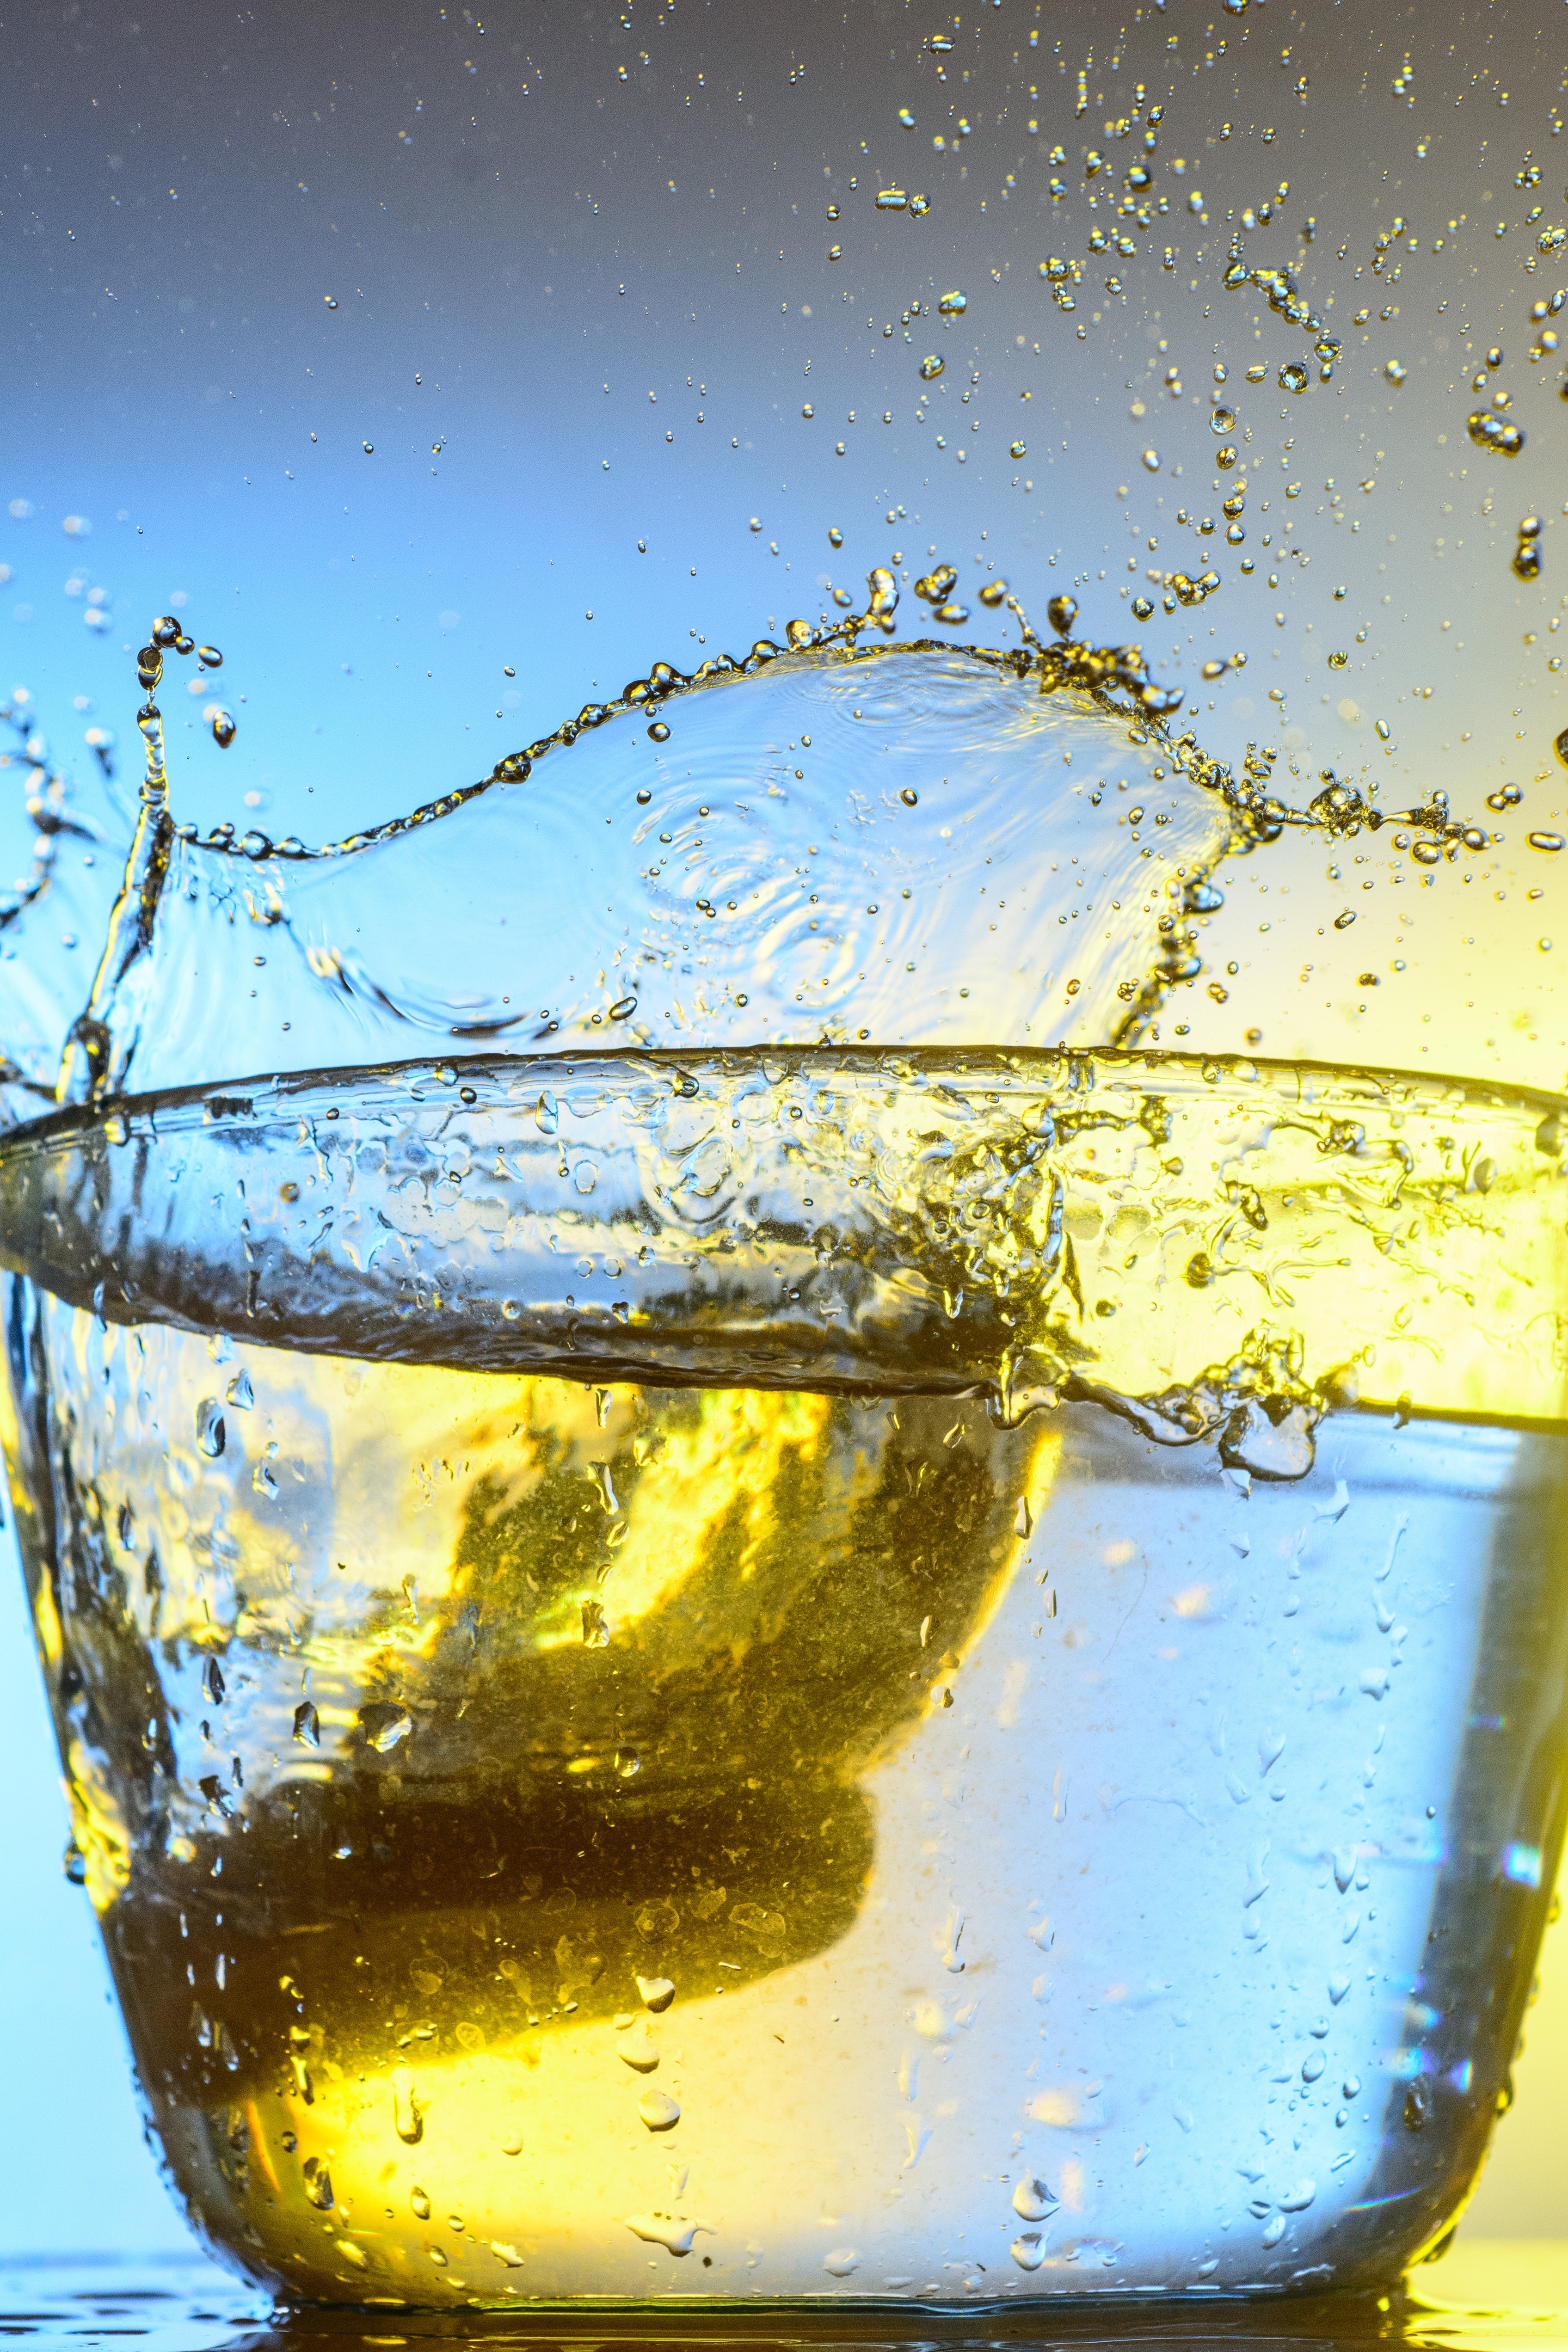
water, liquid, glass, reflection, spray, drink, yellow, drip, drop of water, macro photography, high speed